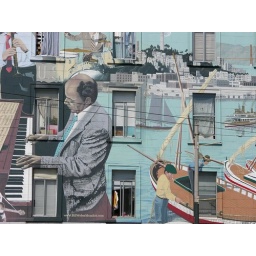
A wall on a building in North Beach